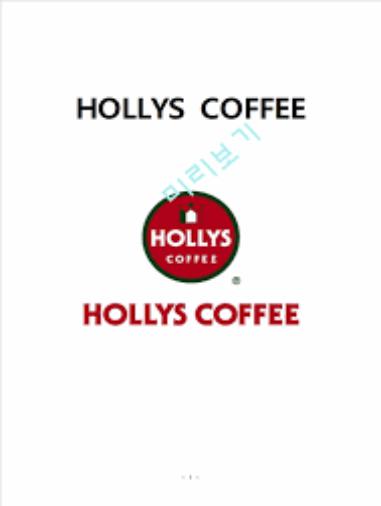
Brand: Hollys Coffee
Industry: Food